Culture of Philadelphia

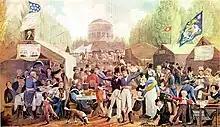
Philadelphians celebrating Independence Day on July 4, 1819

Present-day Philadelphia was formerly inhabited by Lenape, a Native American tribe. In the 17th and 18th centuries, Philadelphia was known globally for its freedom of religion and a city where people could live without fear of persecution because of their religious affiliations or practices. Thousands of Quakers, Mennonites, and other Protestant denominations at odds with the pracitices of the Church of England and Catholic Church at the time fled Europe to seek refuge in Philadelphia.